1936–1939 Arab revolt in Palestine

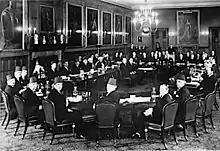
London Conference, St. James' Palace, February 1939. Palestinian delegates (foreground), left to right: Fu'ad Saba, Yaqub Al-Ghussein, Musa Alami, Amin Tamimi, Jamal Al-Husseini, Awni Abdul Hadi, George Antonious, and Alfred Roch. Facing are the British, with Neville Chamberlain presiding. To his right is Lord Halifax, and to his left, Malcolm MacDonald.

The Arab Revolt was the last major test of Britain's security services in the Middle East before World War II. The development and deployment of intelligence-led counterinsurgency strategies was integral to the restoration of British imperial control in Palestine as the revolt had demonstrated to the British authorities how a popular rebellion could undermine intelligence gathering operations and thereby impair their ability to predict and respond to inter-communal disorder. The rebellion had brought together urban nationalism and peasant economic grievances arising from rural poverty and landlessness, which was blamed on British misrule. Accordingly, the Palestinian revolt targeted the political and economic apparatus of the British colonial state, including the communications network, pipelines, police stations, army outposts and British personnel. It was this aspect of the revolt, rather than attacks on Jews or violence between rivals for leadership of the national movement, that most concerned the high commissioner. The mandate authorities were further disturbed by the unity of purpose displayed during the six-month general strike and by the resurgence of pan-Arab nationalism as evidenced by the rise of the Istiqlal Party.